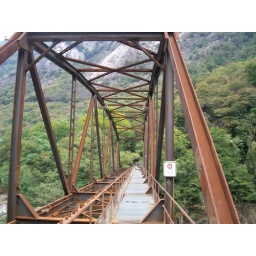
fiume Maggia vicino Avegno - vecchio ponte di ferro /Maggia river near Avegno - old iron bridge